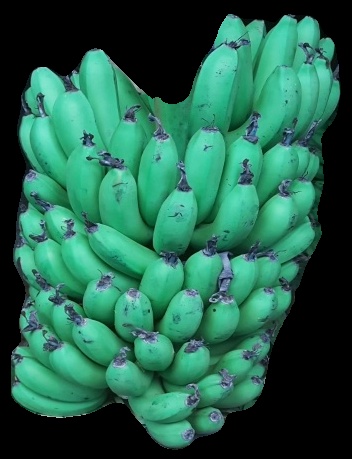
Variety: pachbale
Grade: grade1